Noah Worcester

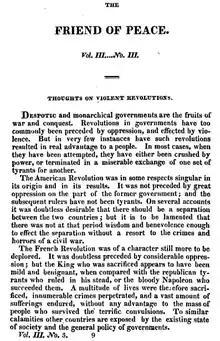
"Friend of Peace", 1824

Although active in Unitarian theological controversies of the day, Worcester is best remembered as a pioneer in the American peace movement. In December 1814, he published "A Solemn Review of the Custom of War" (under the pen-name Philo Pacificus), still considered one of the best pieces of anti-war literature ever committed to print, and as relevant today as then.